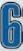
Number: 6